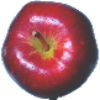
Label: red_delicious_apple